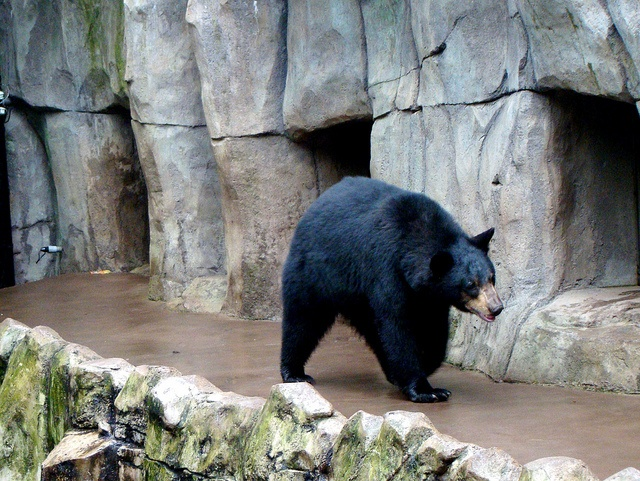
a big bear that is walking next to some rocks
a black bear walsk across a big zoo
There is a brown bear walking along a rock wall.
A black bear walks through his zoo habitat.
A black bear walking through a zoo exhibit.